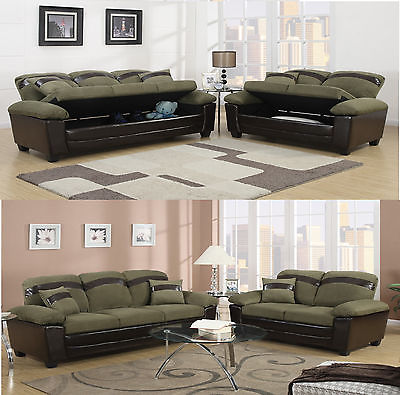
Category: sofa